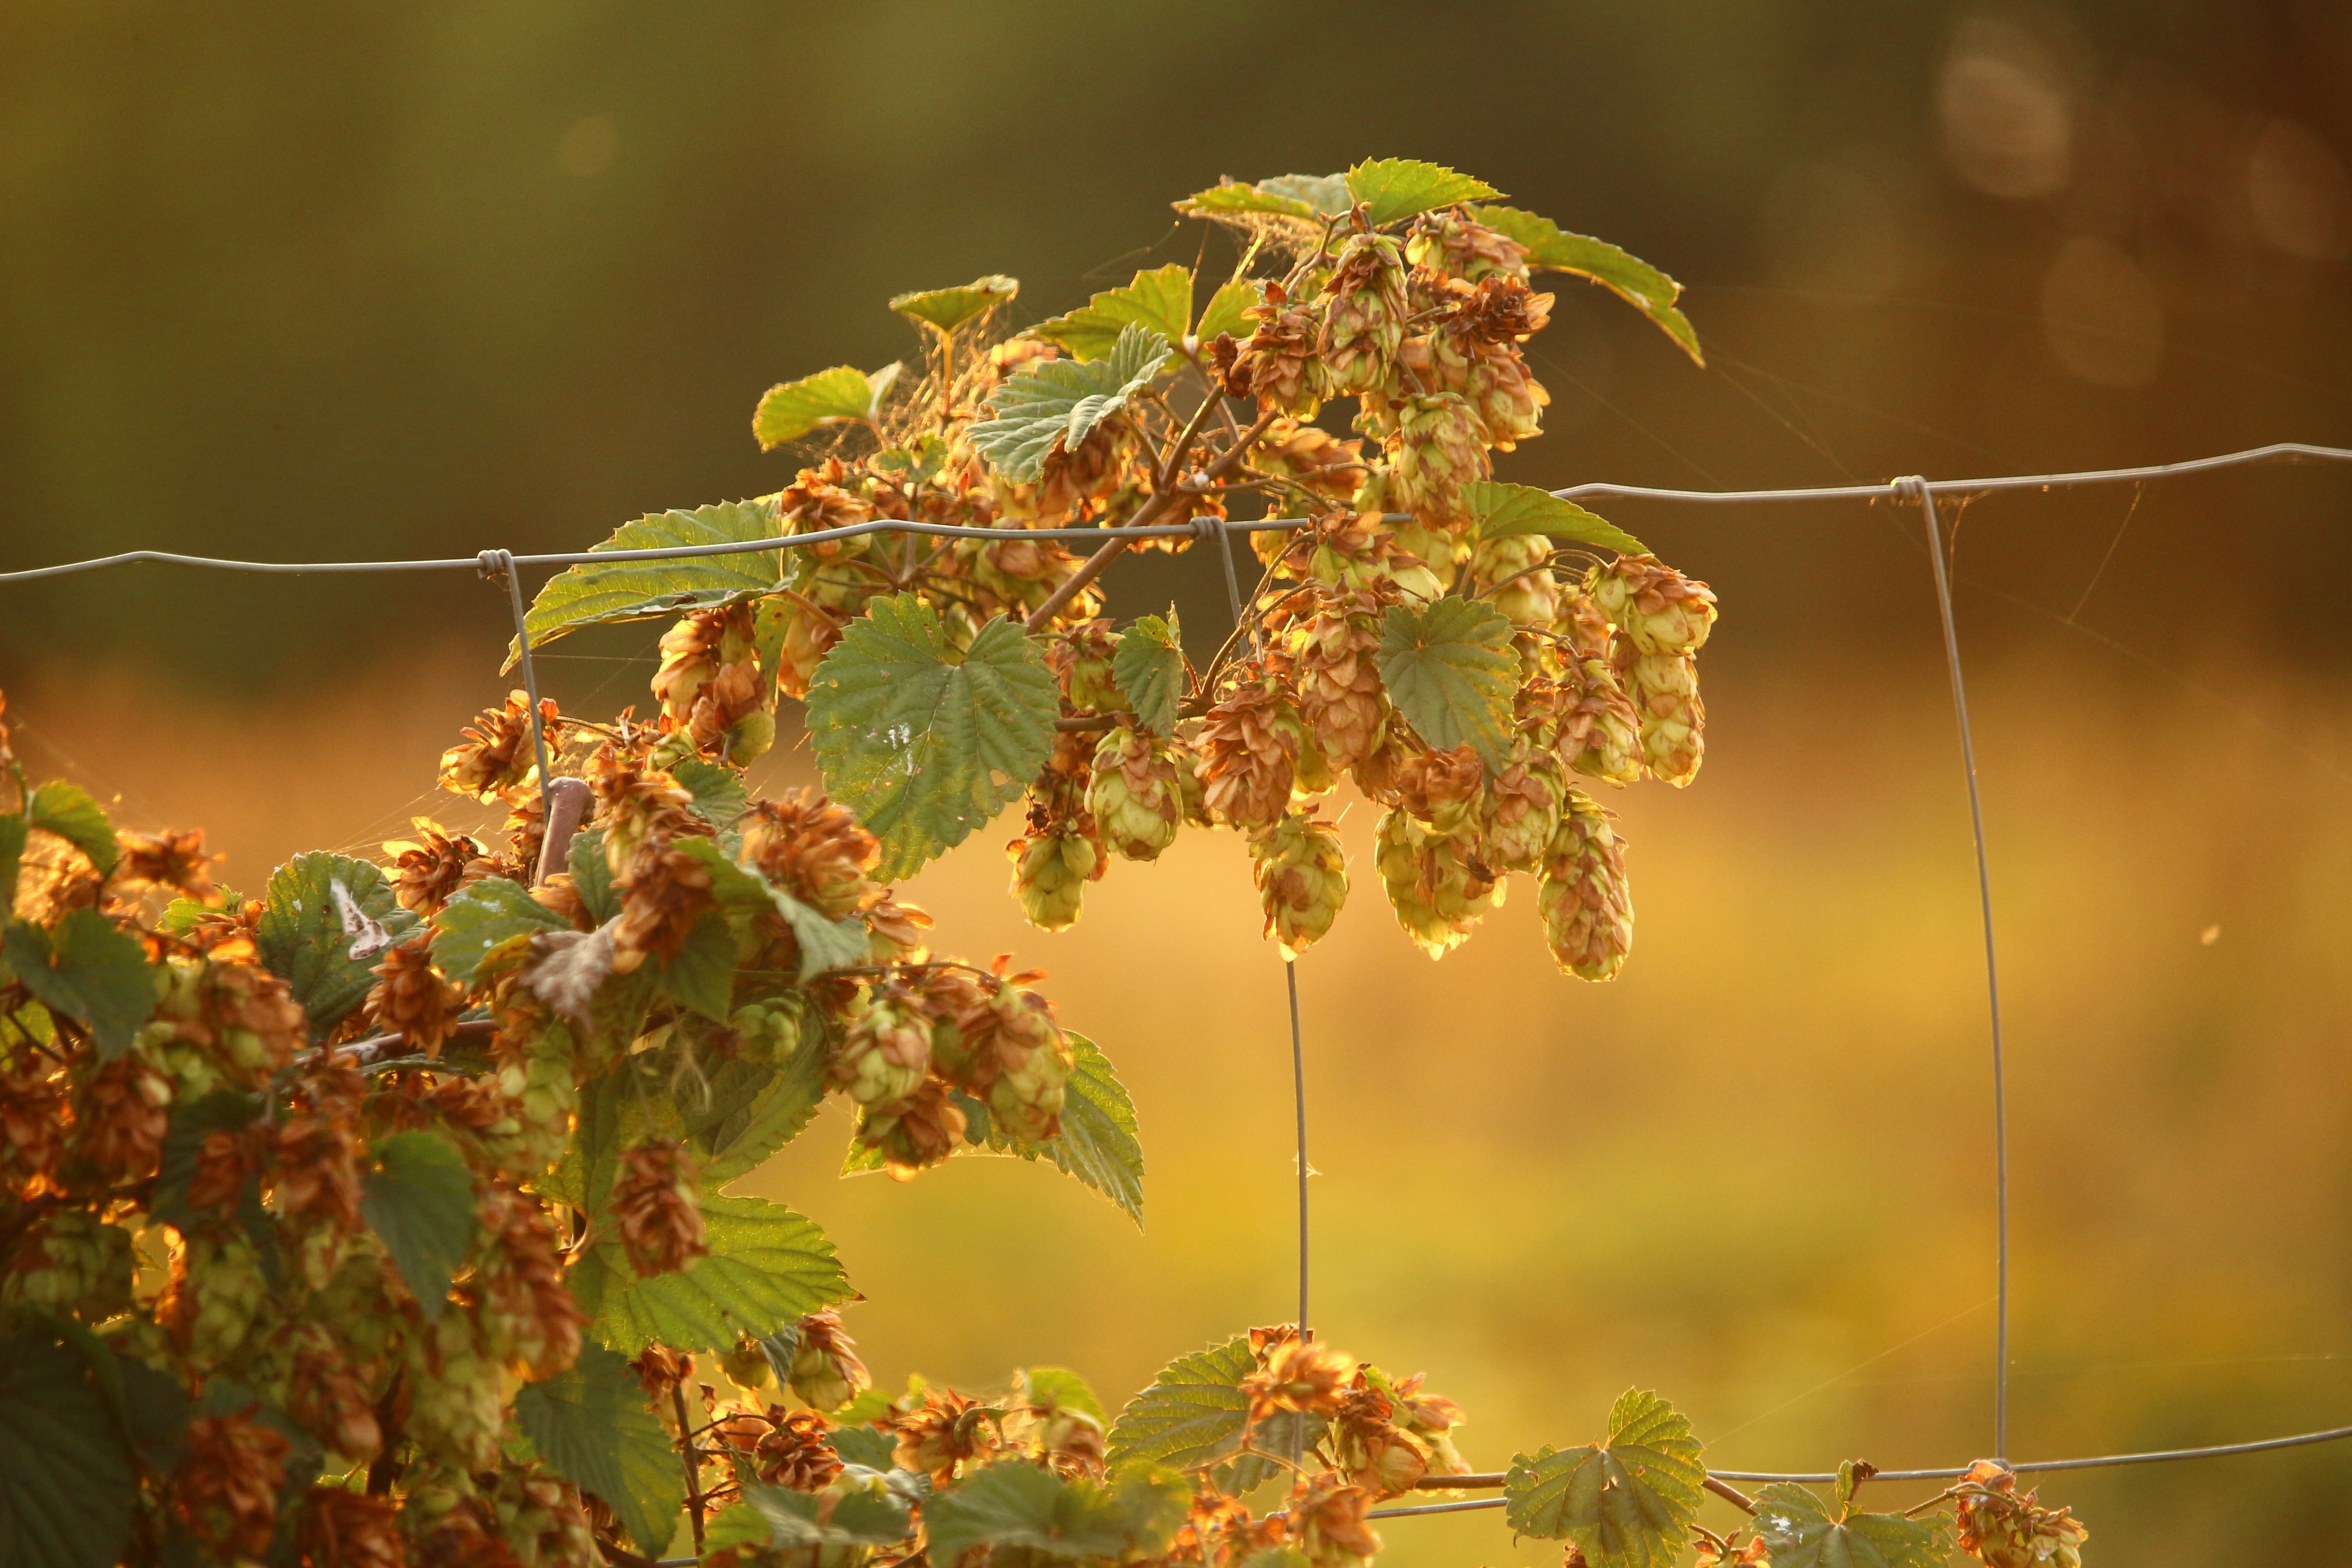
tree, nature, branch, plant, grape, fruit, sunlight, leaf, flower, food, green, produce, autumn, botany, climber, agriculture, flora, season, close up, autumn mood, shrub, hops, macro photography, flowering plant, vitis, umbel, hops fruits, hopfendolde, humulus, hop vines, humulus lupulus, genuine hops, woody plant, land plant, grapevine family